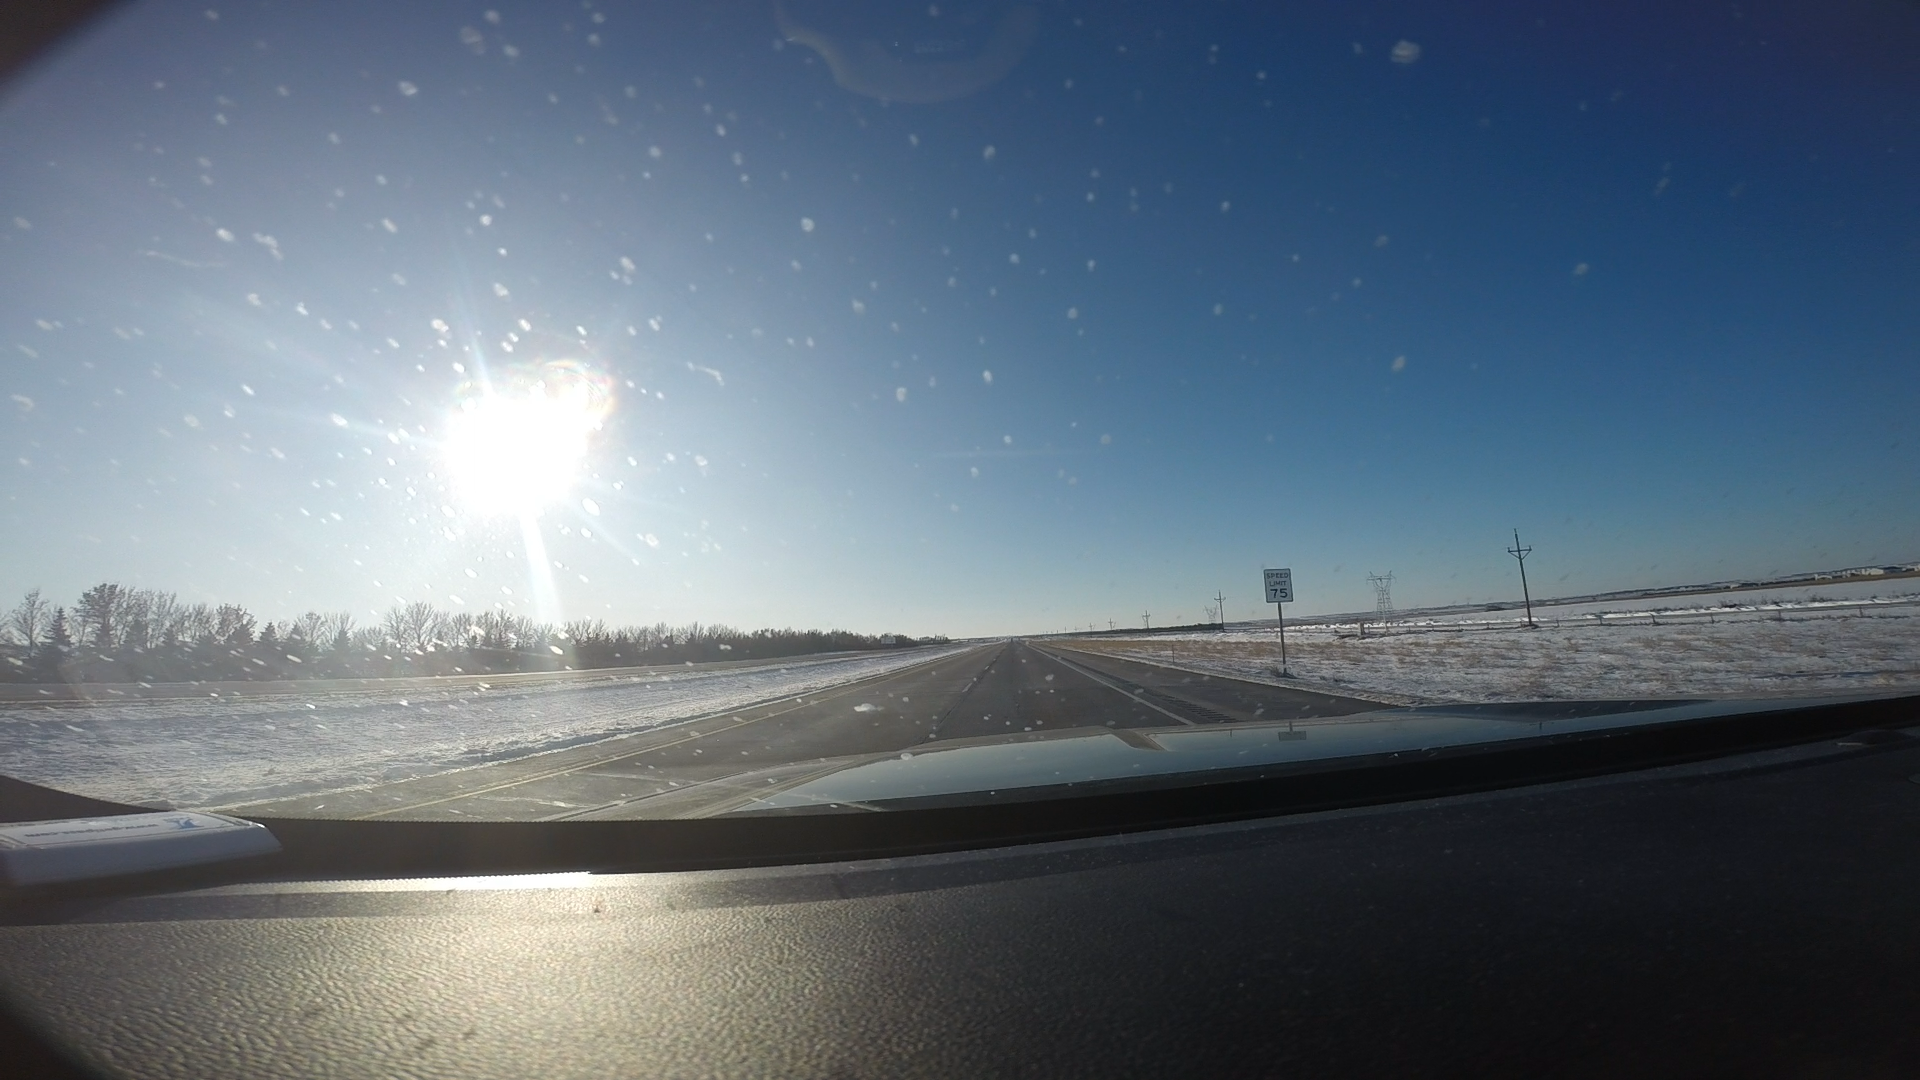
Speed limit sign label: mph75